National Farmers' Federation

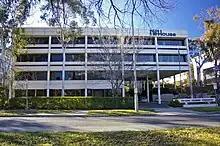
National Farmers' Federation Headquarters in , Australian Capital Territory.

The National Farmers' Federation (NFF) is an Australian non-profit membershipbased organisation that represents farmers and the agricultural sector in Australia. The NFF has been a key player in a number of industrial relations disputes, including the 1998 waterfront dispute.